Radian (Morituri)

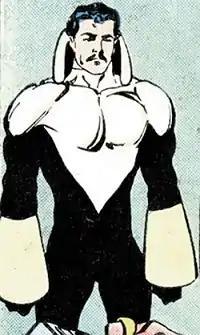
Radian Art by Brent Anderson

Radian (Louis Armanetti) is a superhero appearing in American comic books published by Marvel Comics. The character is depicted as a member of the . The character was created by Peter B. Gillis and Brent Anderson.